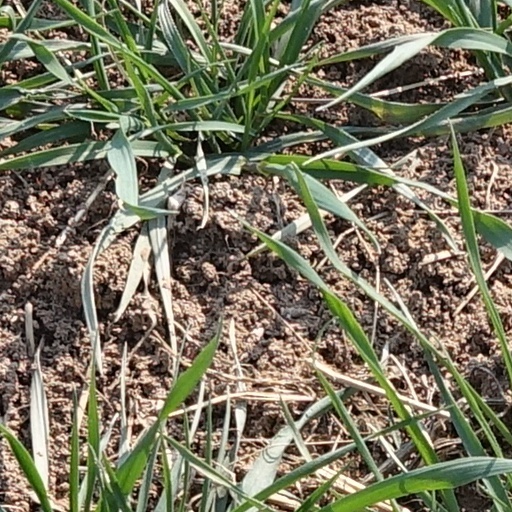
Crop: wheat